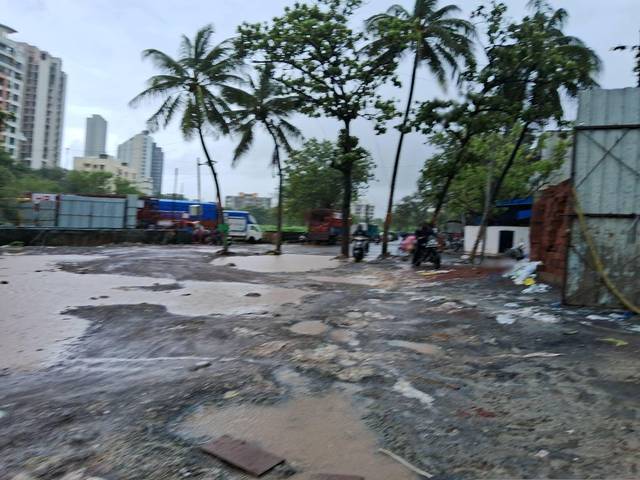
Region: India
Coordinates: 19.206, 72.821